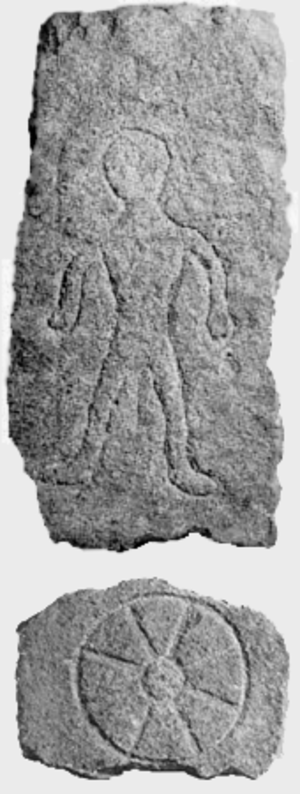
Chiuro est une commune italienne de la province de Sondrio en Lombardie.